Petite Ouverture à danser

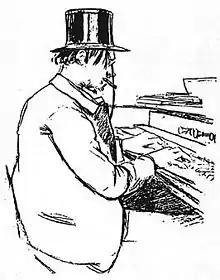
Portrait of Erik Satie in the 1890s

The piece was one of many Satie left unpublished at his death in 1925, an untitled draft without bar lines, dynamic markings or phrasing. Musicologists usually date it to 1897 because the sketch is contemporaneous with those of Satie's "Pièces froides", and very much in the early "Gnossiennes" style he was revisiting at that time. Beginning and ending with an ethereal A flat major melody, the overture passes calmly through various seemingly unrelated keys; a subtle momentum is maintained with offbeat chords in the inner voices. There is harmonic ambiguity but no dissonance or drama to mar the placid musical atmosphere. Pianist Nicolas Horvath noted that "apart from two changes of metre, it would make a rather haunting slow dance, though not much of an overture".